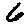
Label: 6